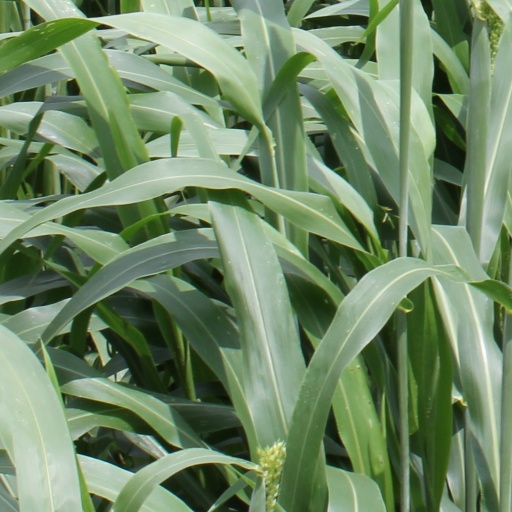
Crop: sorghum